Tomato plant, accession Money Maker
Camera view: bottom (45 deg); turntable rotation: 180 degrees
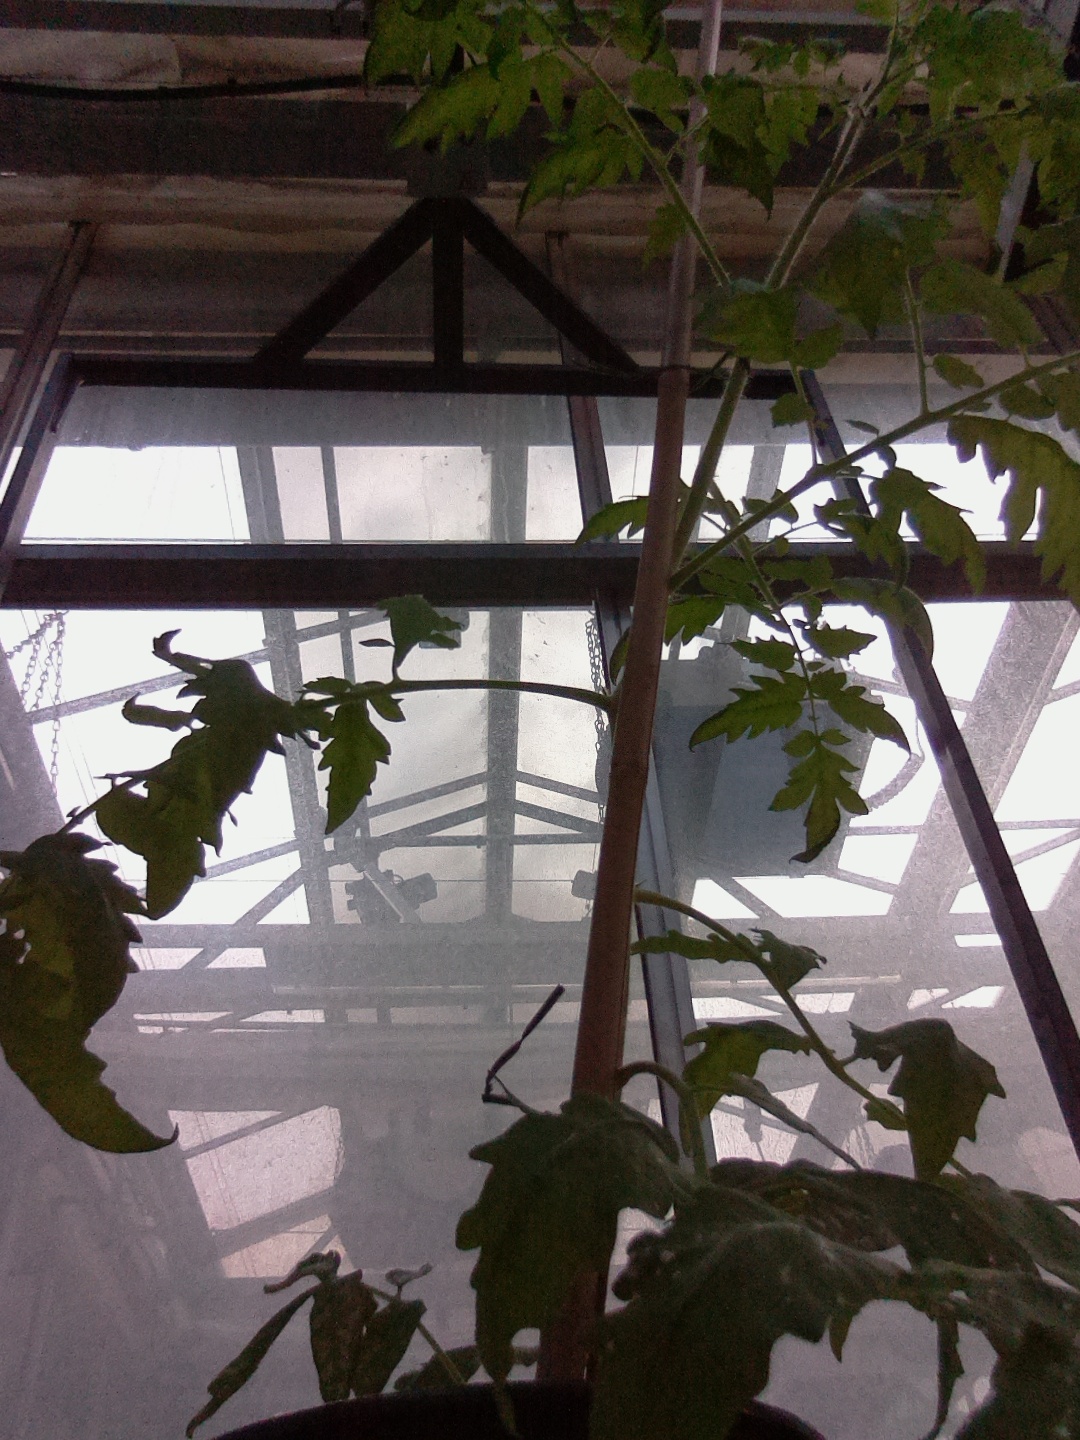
BBCH growth stage 52: 2 inflorescences visible